COVID-19 pandemic in Jersey

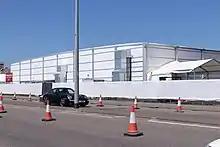
The Nightingale Wing of Jersey General Hospital

Jersey has its own health service, separate to the NHS. Its Health & Community Services department has developed its own response to the virus, having planned for a possible pandemic since at least 2009.